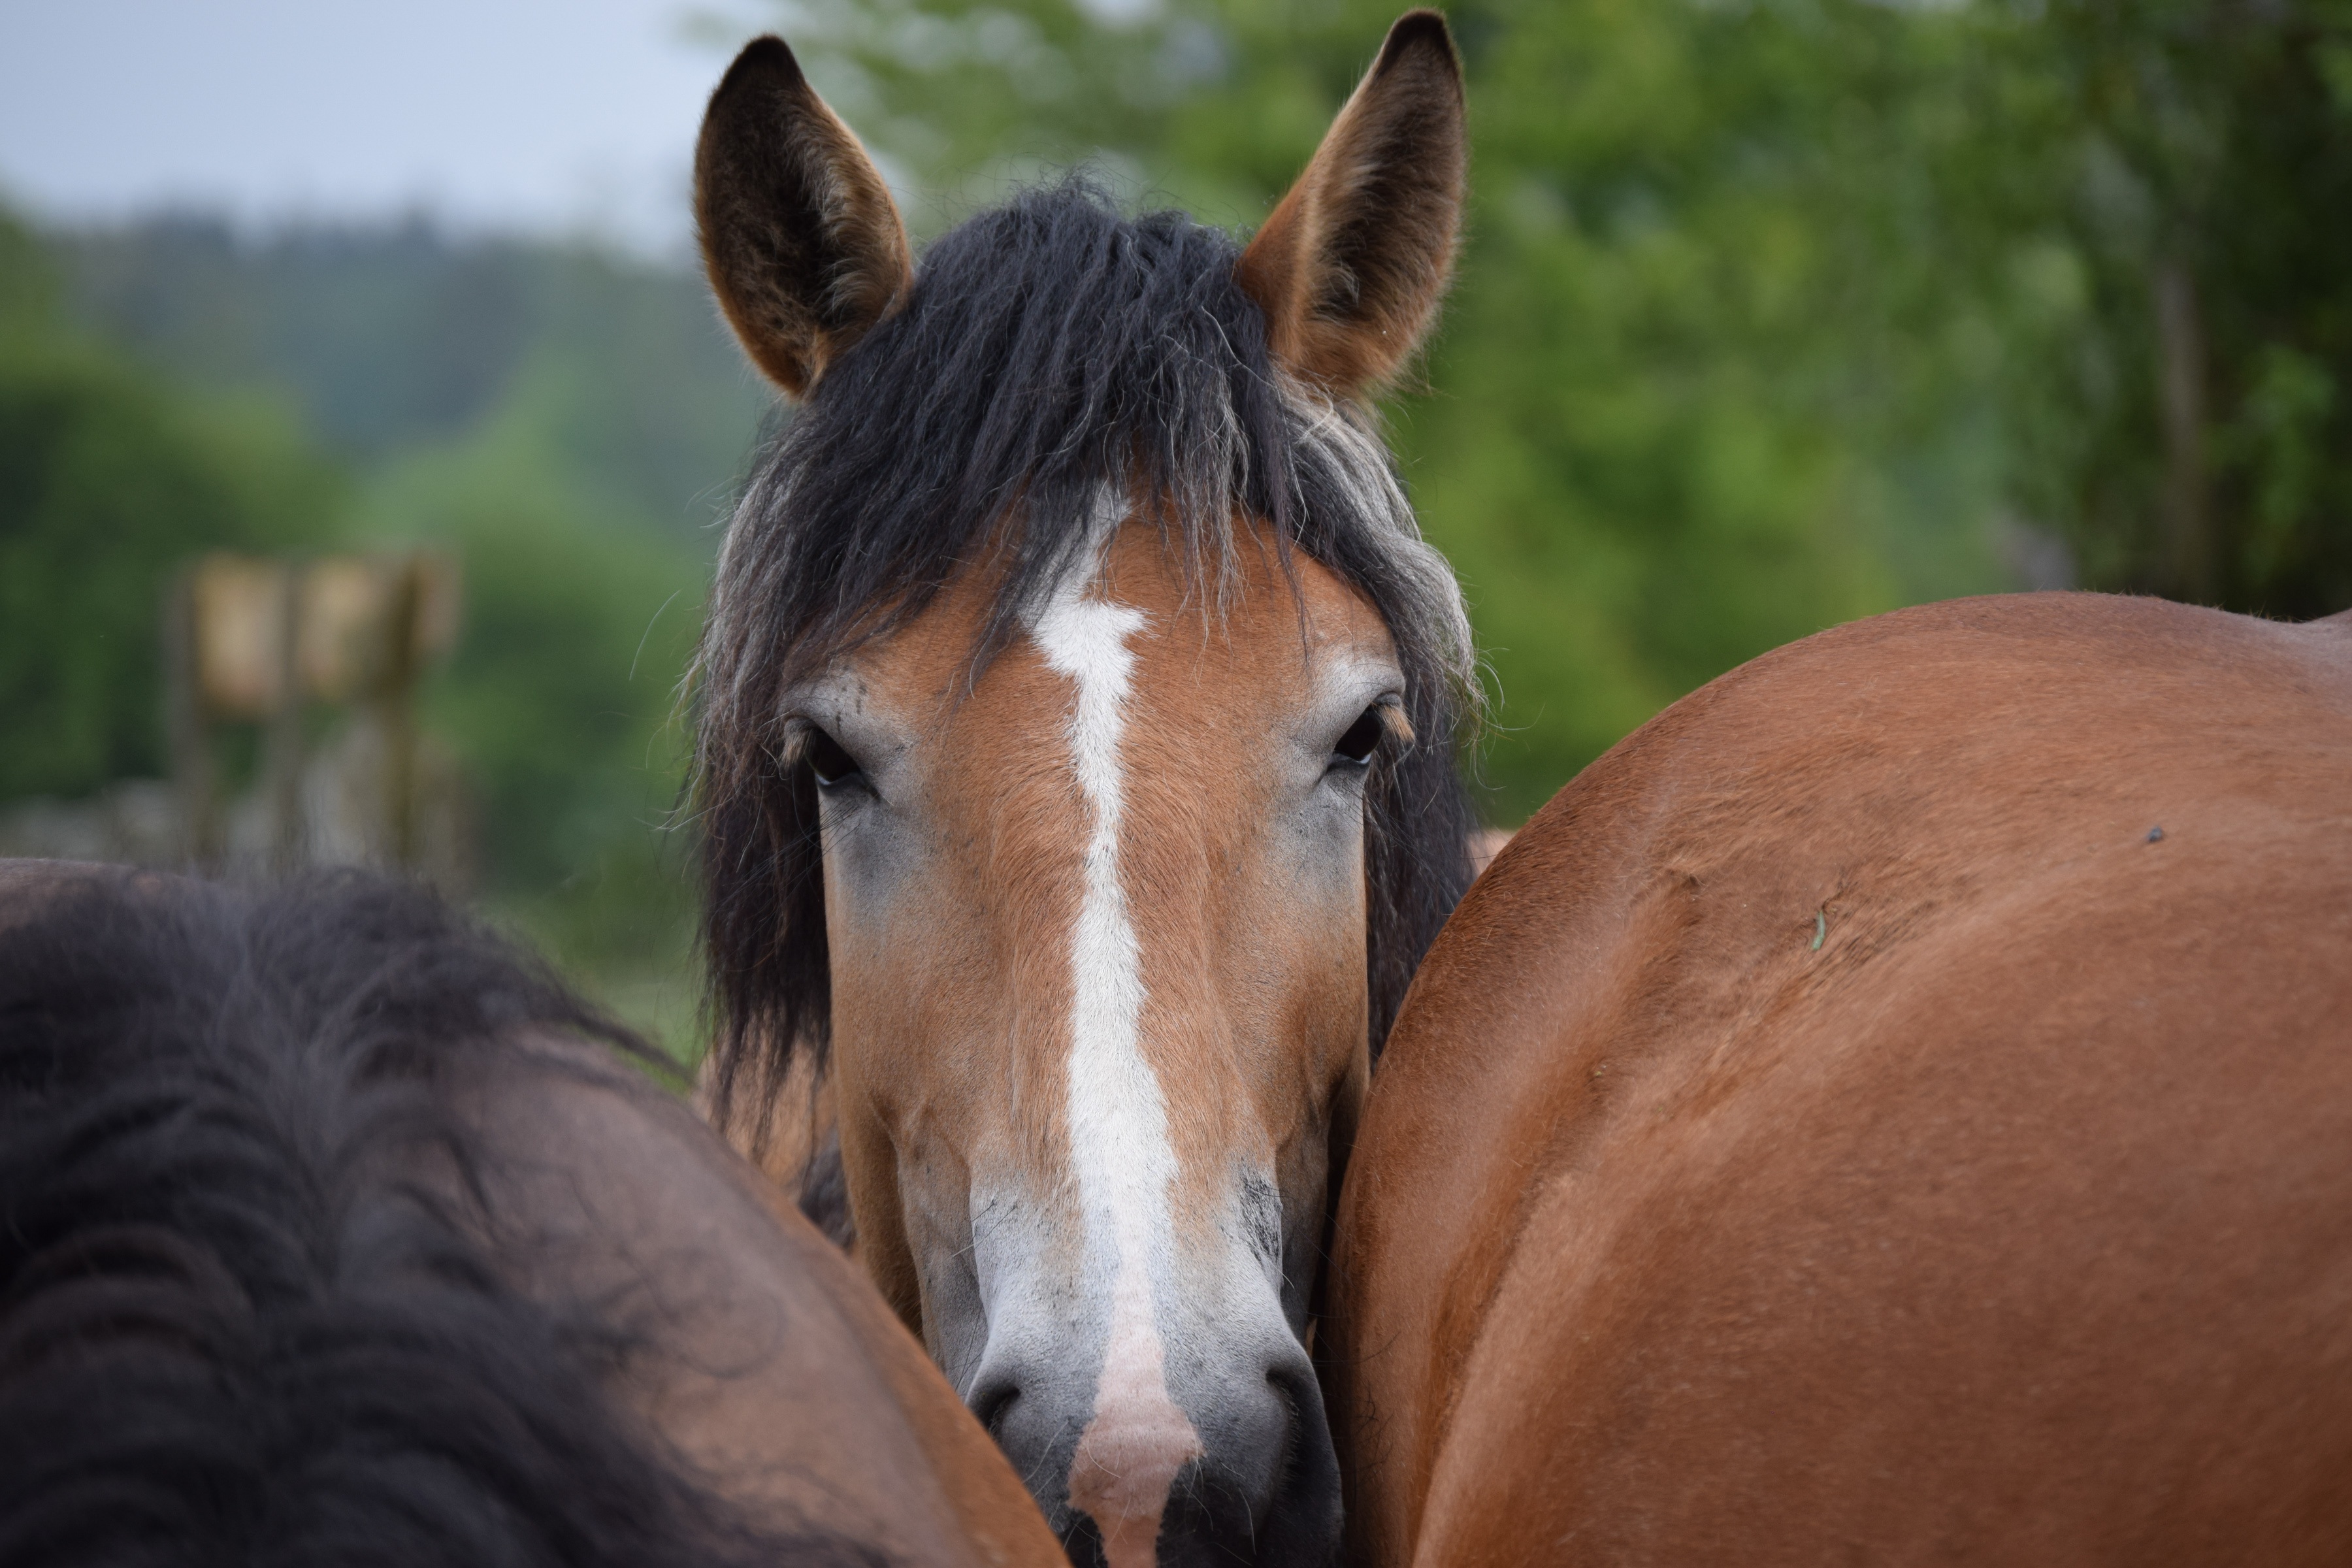
pasture, horse, mammal, stallion, mane, fauna, close up, vertebrate, mare, tight, curious, foal, colt, horse like mammal, mustang horse